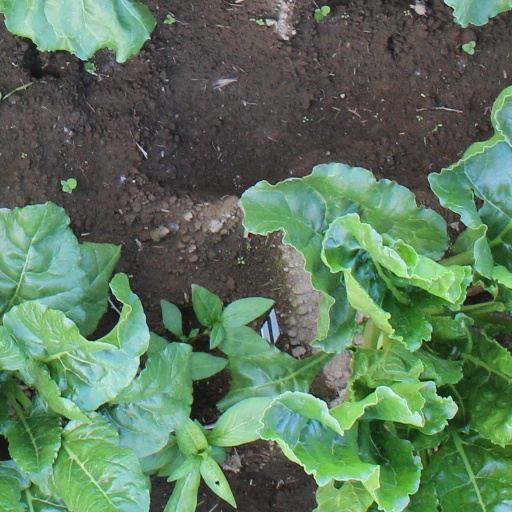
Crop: sugar beet